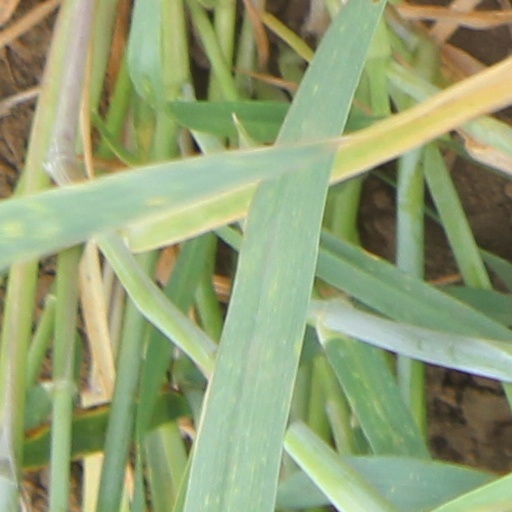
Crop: wheat